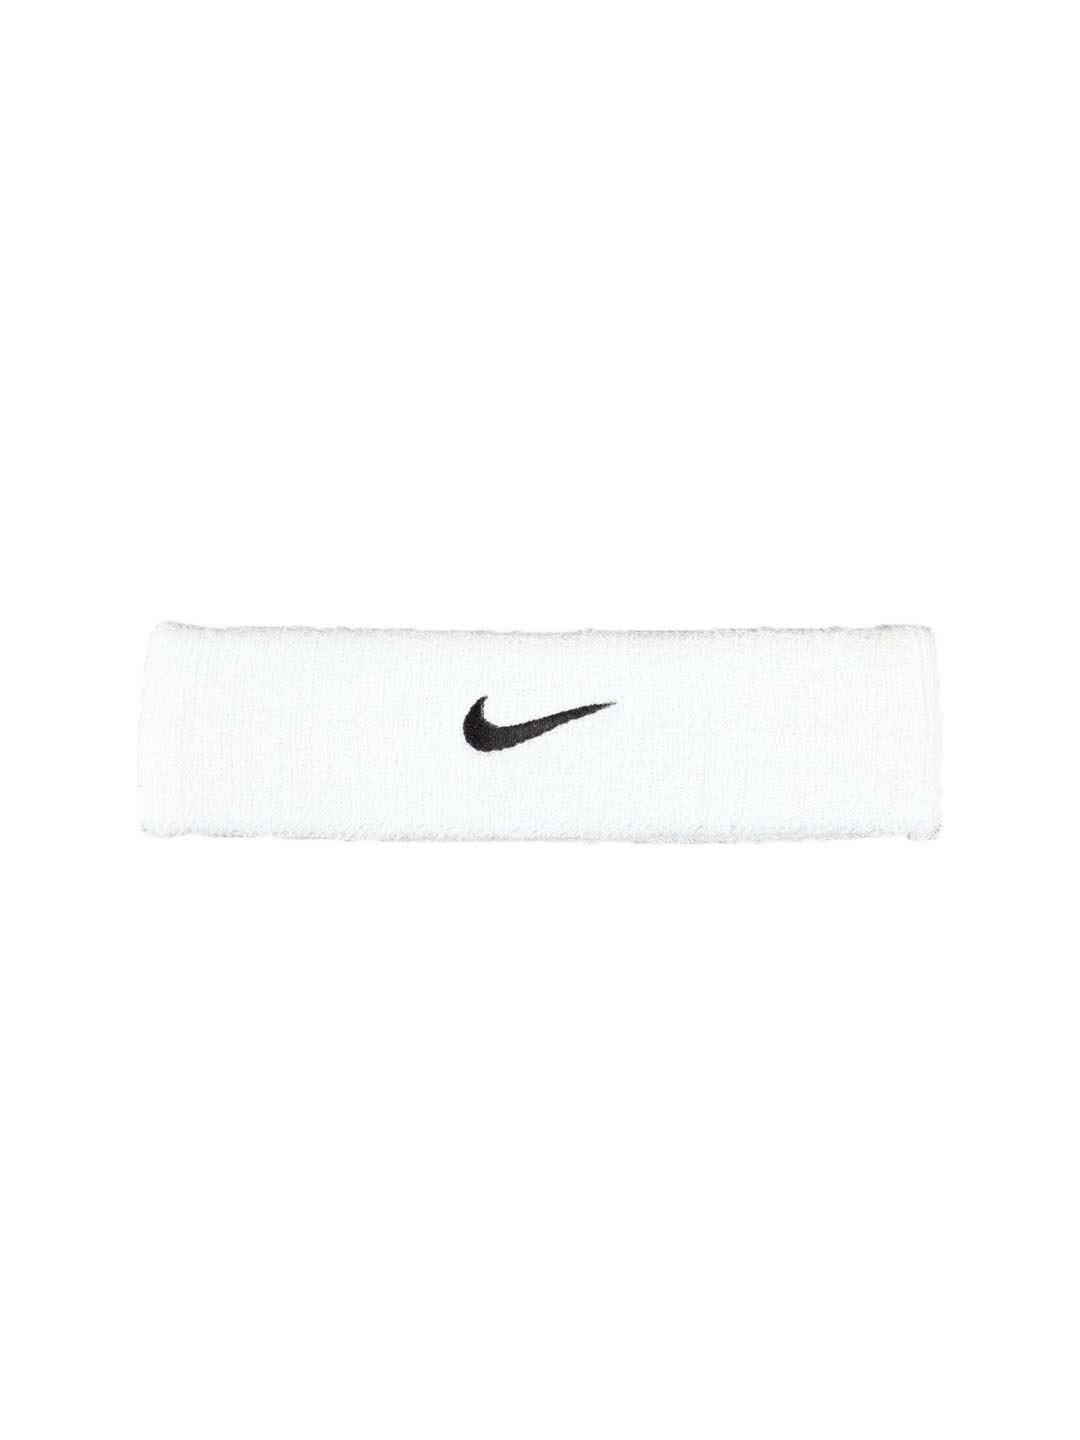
Nike Unisex White Swoosh Headband
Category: Accessories / Headwear / Headband
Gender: Unisex
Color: White
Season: Summer 2012
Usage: Casual